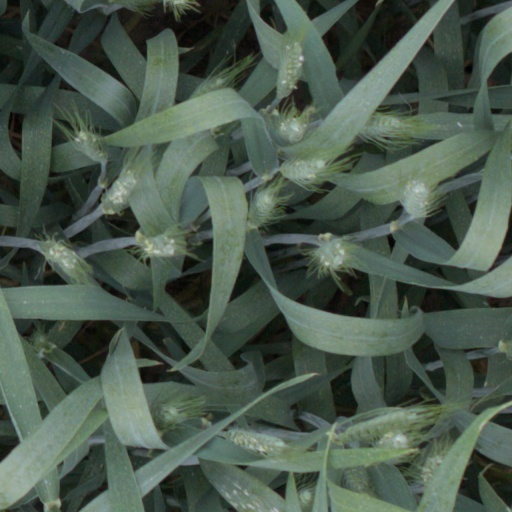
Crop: wheat